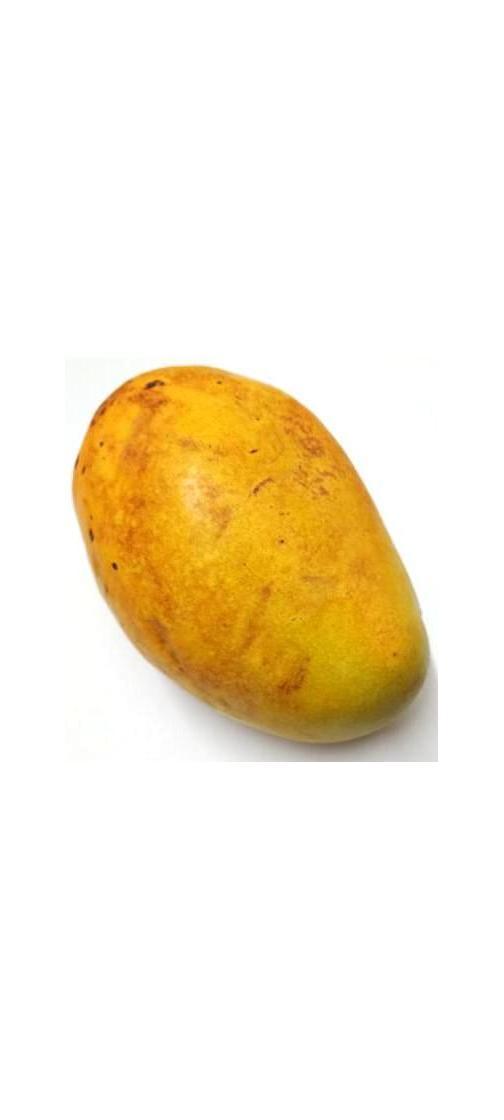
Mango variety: Bari-11